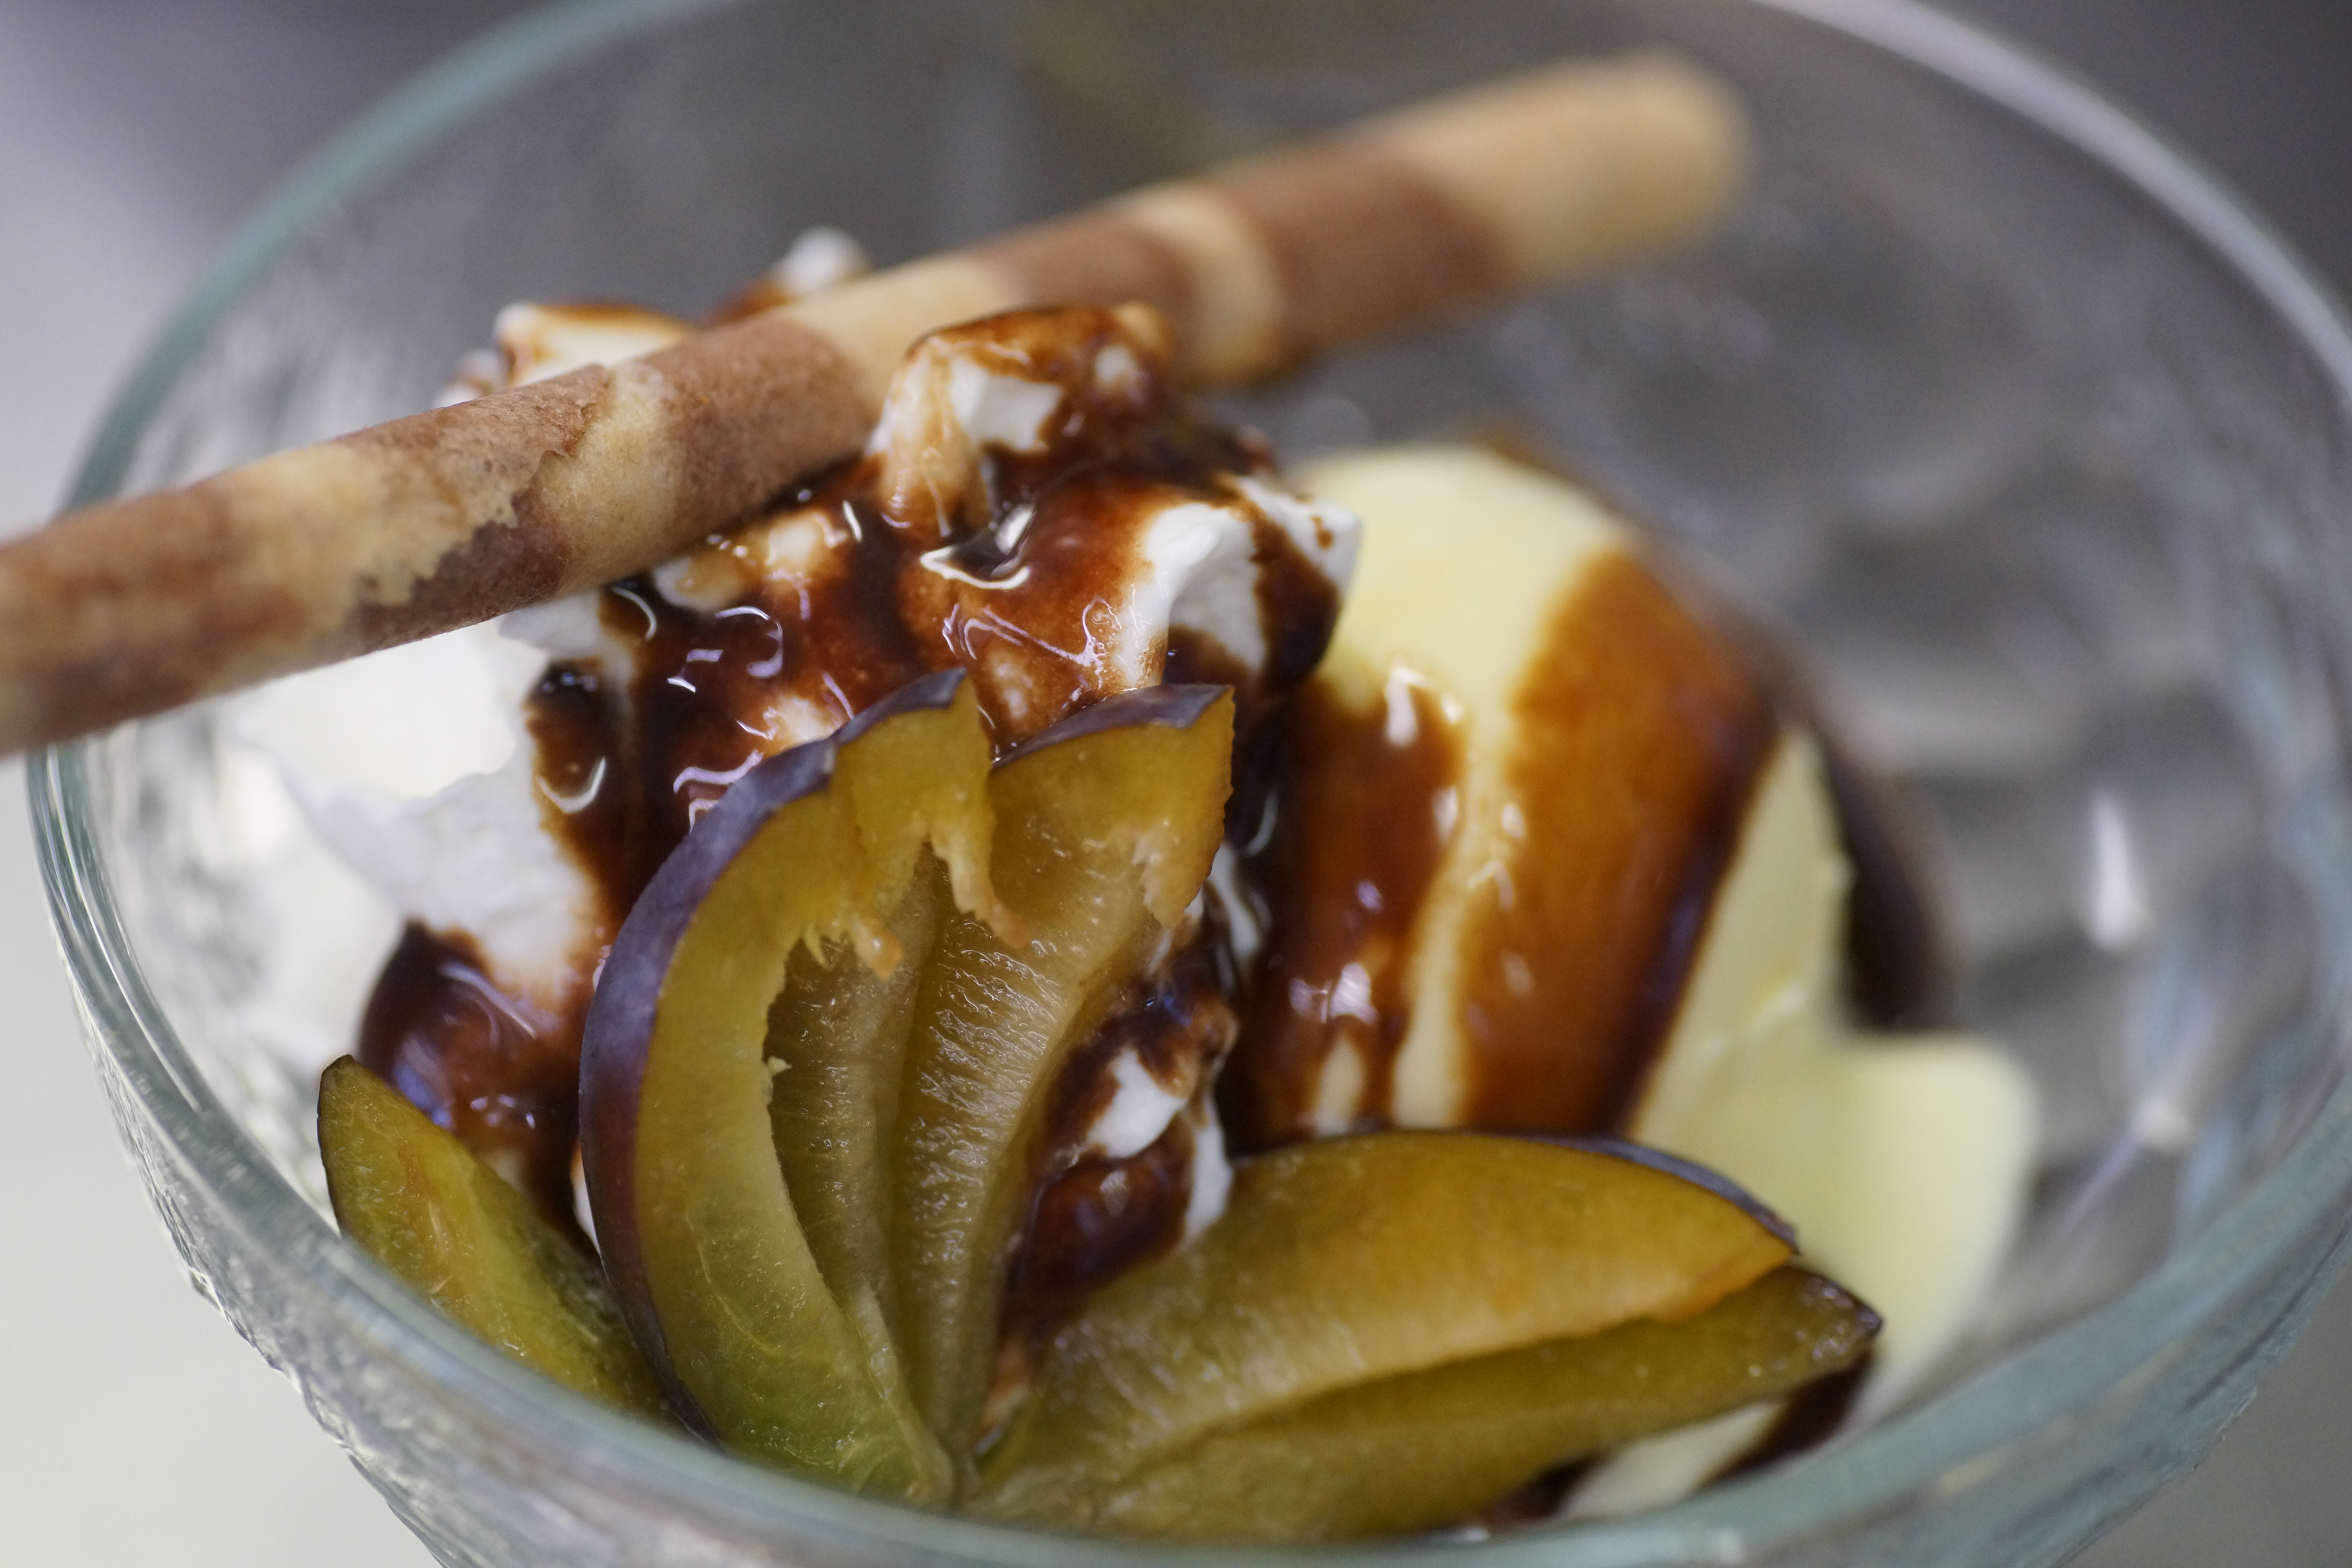
plum, ice cream, chocolate, dessert, food, frozen dessert, sundae